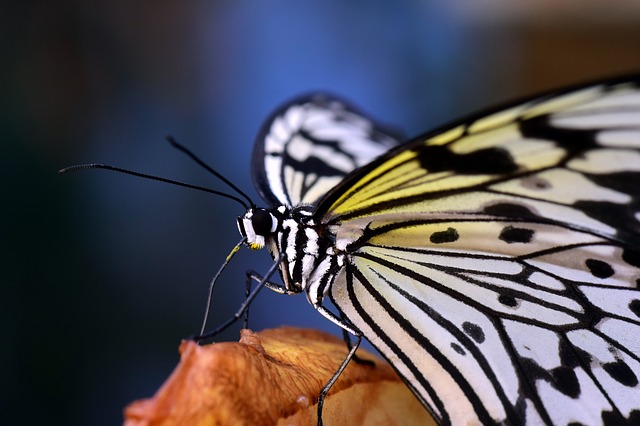
Label: butterfly